Zdeněk Chalabala

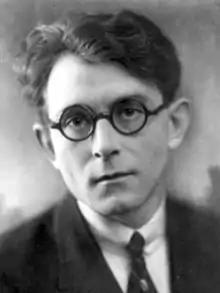
Zdeněk Chalabala

Zdeněk Chalabala (18 April 1899 – 4 March 1962) was a Czechoslovak conductor. He conducted orchestras in Prague, Ostrava, Moscow.